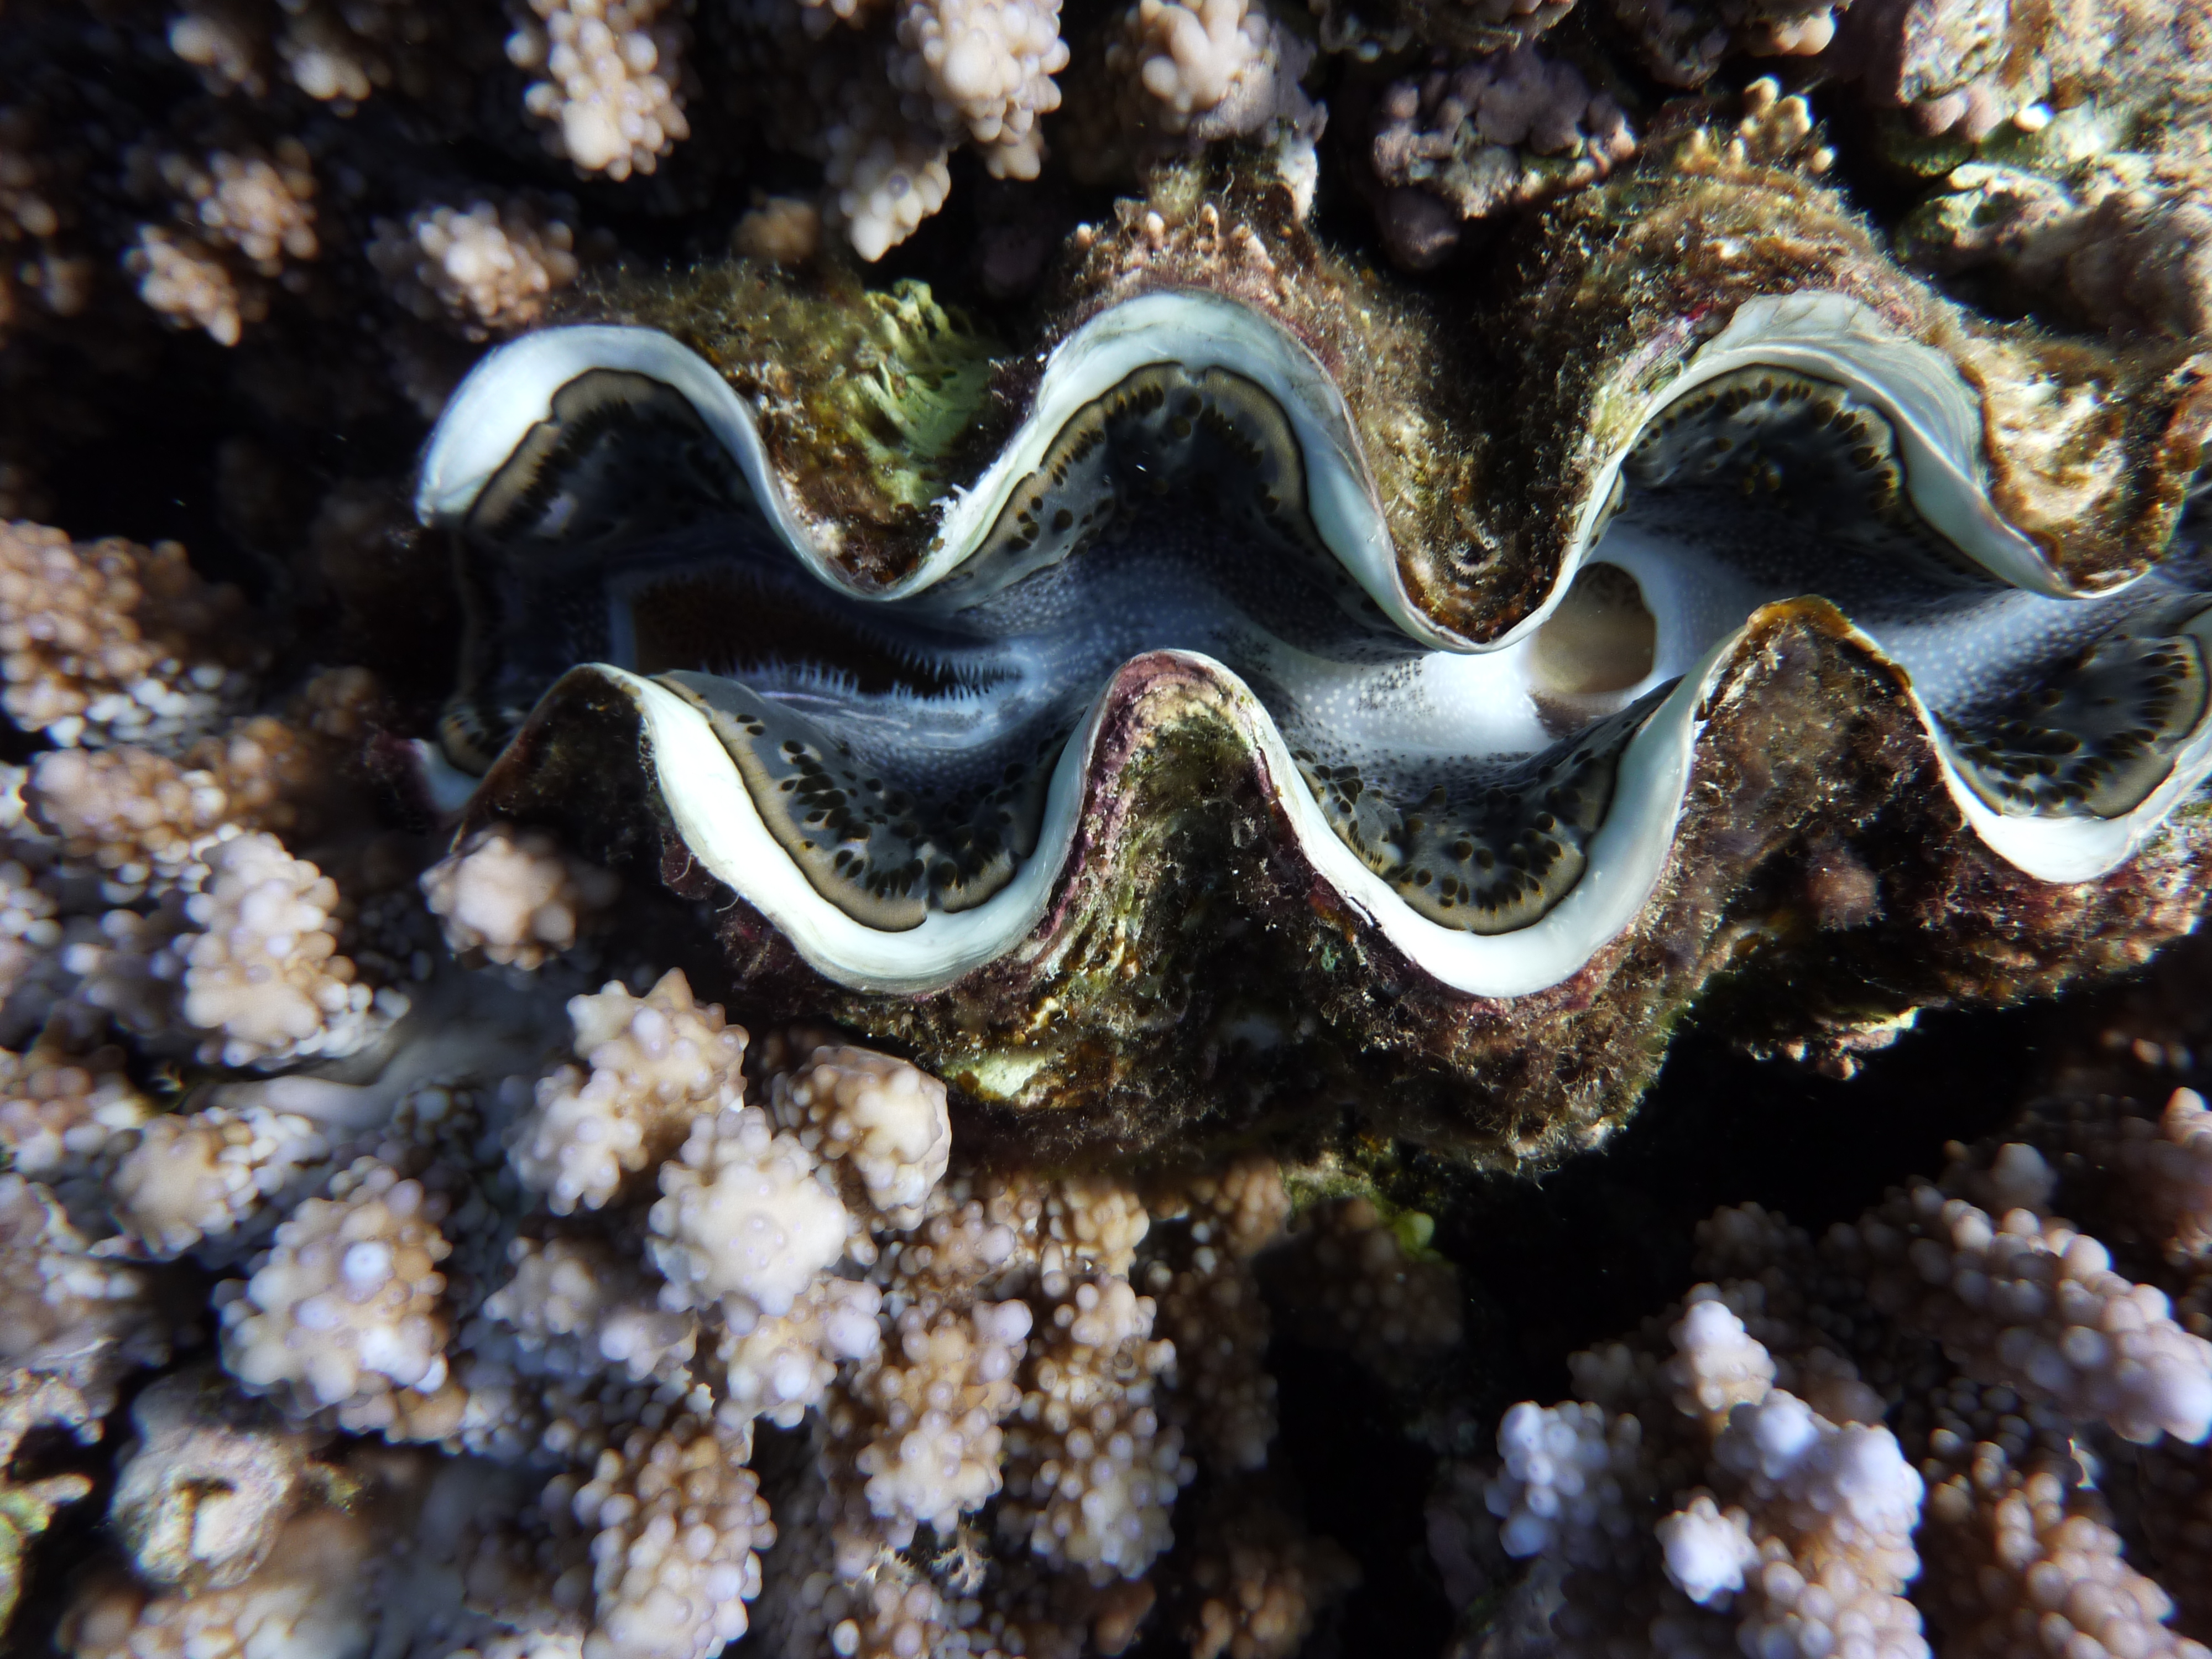
oyster, Giant clam, Flatworm, organism, clam, bivalve, shellfish, marine biology, invertebrate, reef, seafood